William Matthews (priest)

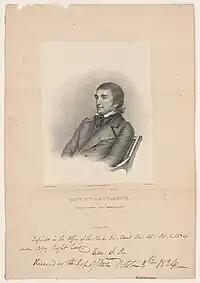
Black and white image from the waist-up of Matthews seated, with a handwritten caption below

In 1820, Archbishop Carroll tasked Matthews with establishing the second Catholic parish in Washington: St. Peter's Church. While construction started on a church building, the project quickly ran out of money and went into debt. Matthews ensured that the project was completed. He decided a new site should be chosen and secured a donation of land on Capitol Hill by Daniel Carroll. The church was eventually completed in 1821.